Ruffa & Ai

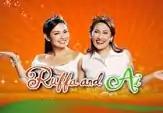

Ruffa & Ai is a Philippine television talk show broadcast by ABS-CBN. Hosted by Ruffa Gutierrez and Ai-Ai delas Alas, it aired from February 16 to October 23, 2009, replacing "Boy & Kris".